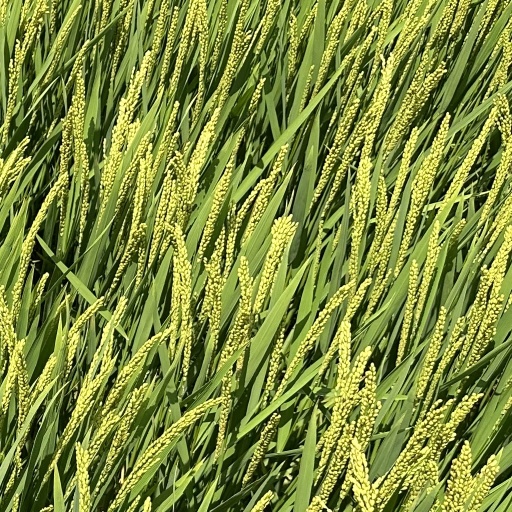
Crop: rice